Greater Tampa Bay Area Council

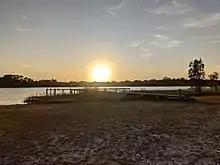
Sunset over the Camp Soule's dock in Clearwater Florida.

Camp Soule serves the Scouting Community in the West Central Florida area. It is located on of pristine wilderness, in the heart of Clearwater, Florida. It offers protected trees, wildlife, and beauty centered in the most populous county of Florida. Camp Soule offers four improved campsites (with Adirondack shelters, latrines, and showers), six primitive campsites, a dining hall, trading post, large activity fields, Olympic-size swimming pool, pool house, BB gun range, Cub Scout and Boy Scout archery ranges, two cabins, Council campfire ring, chapel, and a full time ranger on property.